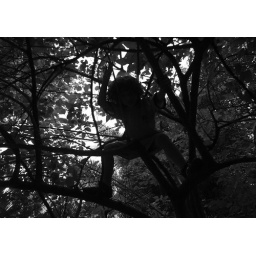
boy in the tree